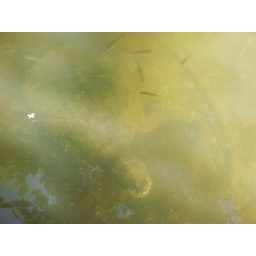
A turtle in the water at the Fort Worth Botanic Garden